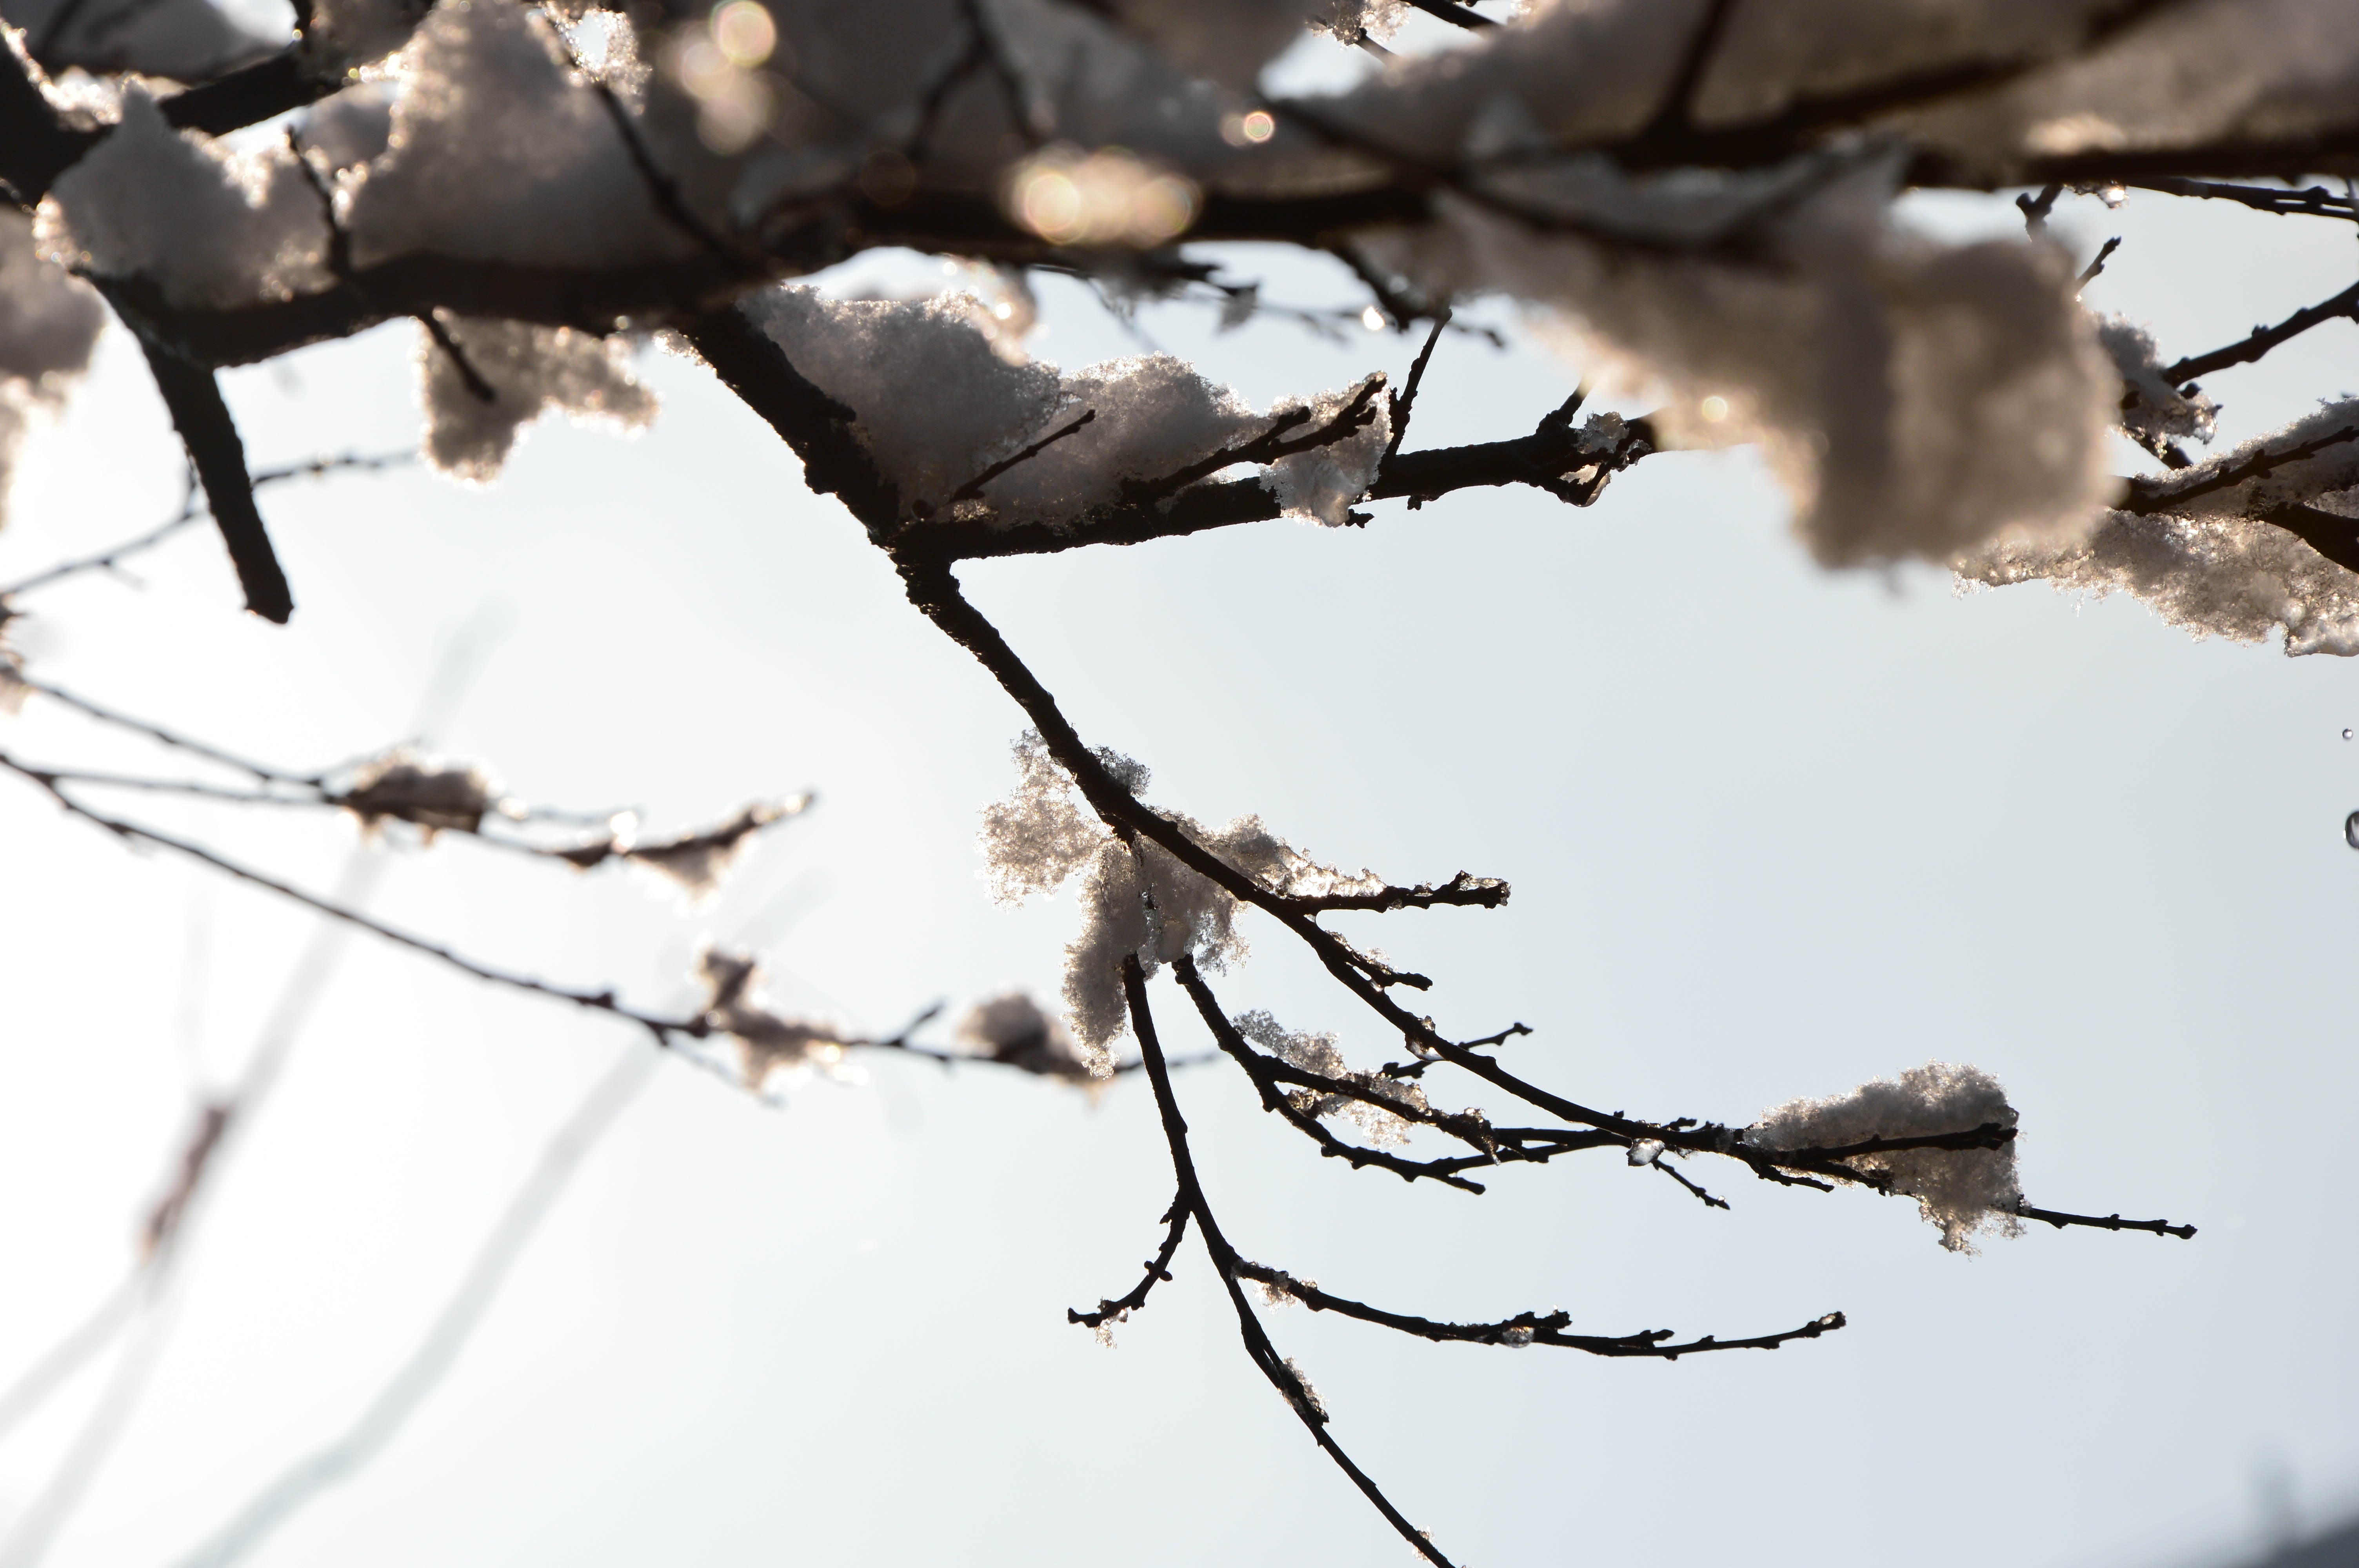
tree, nature, branch, blossom, snow, winter, bird, plant, leaf, flower, spring, season, twig, beijing, woody plant, perching bird